Dilmun

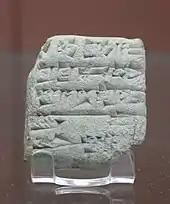
Receipt for garments sent by boat to Dilmun in the 1st year of Ibbi-Sin's rule, . British Museum BM 130462.

Dilmun was an important trading center from the late fourth millennium BC to 800 BC. At the height of its power, Dilmun controlled the Persian Gulf trading routes. It was very prosperous during the first 300 years of the second millennium BC. Conquered by the Middle Assyrian Empire (1365–1050 BC), its commercial power began to decline between 1000 BC and 800 BC because piracy flourished in the Persian Gulf. In the 8th and 7th centuries BC the Neo-Assyrian Empire (911–605 BC) conquered Dilmun, and in the 6th century BC the Neo-Babylonian Empire, and later the Achaemenid Empire, ruled.